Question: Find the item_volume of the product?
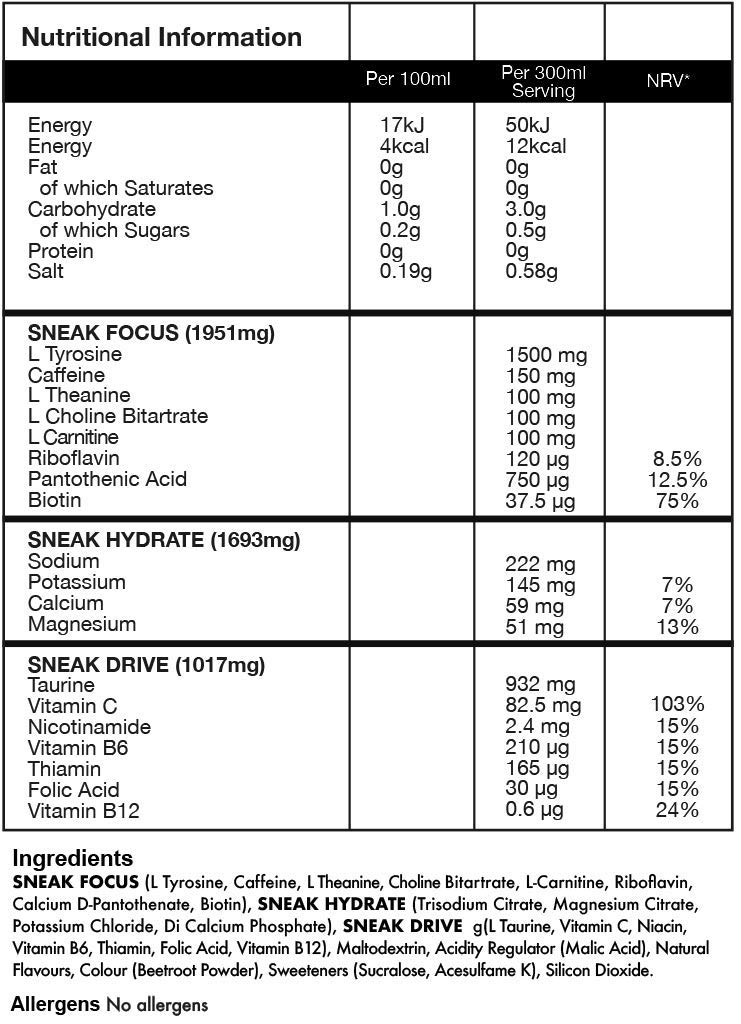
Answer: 100.0 millilitre